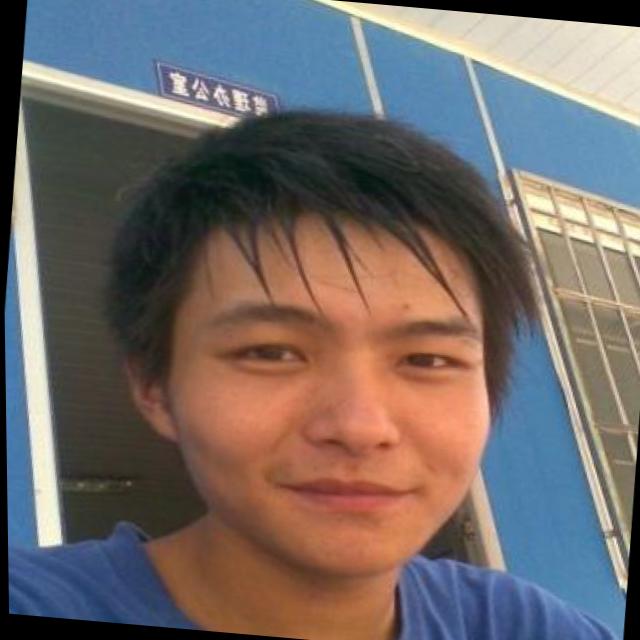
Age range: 21-44